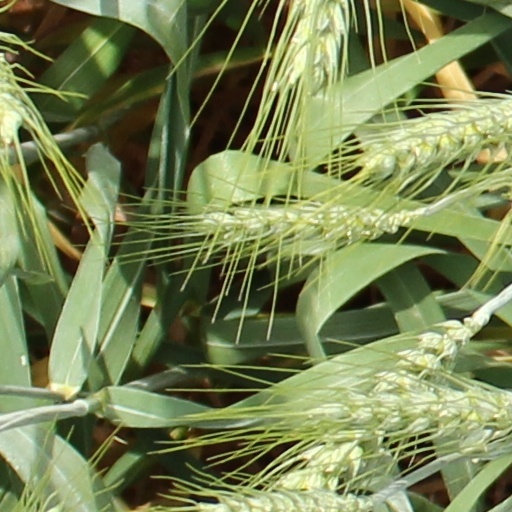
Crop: wheat